Uri Magbo

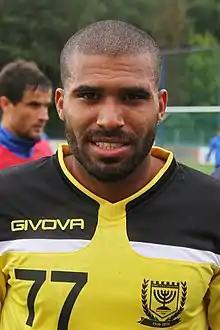
Magbo with Beitar Jerusalem in 2016

Uri Magbo (born 12 September 1987) is an Israeli footballer who currently plays for Maccabi Jaffa.